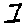
Label: 1